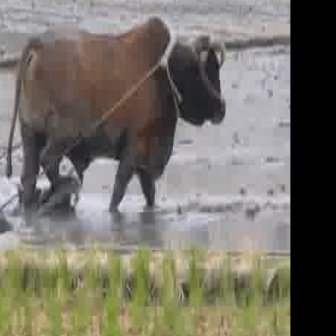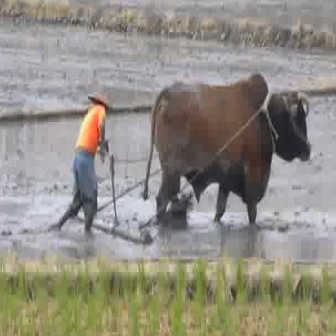
  Please identify the target specified by the bounding box [2,16,225,238] in the first image and locate it in the second image. Return the coordinates in [x_min,y_min,x_max,y_max] format.
Answer: [141,71,310,240]